Mario Santoro Woith

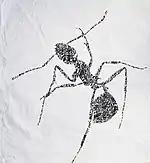
From the "Dis – sectum" project

Mario's mastery of the conceptual, technical and mechanical aspects of experimental photography culminate in his extensive use of photocopying machines and industrial machines overlaid with photography. With these machines and techniques, he created large-scale works and installations. Such prints span many meters and have been exhibited in installations as well as set designs for theater performances.